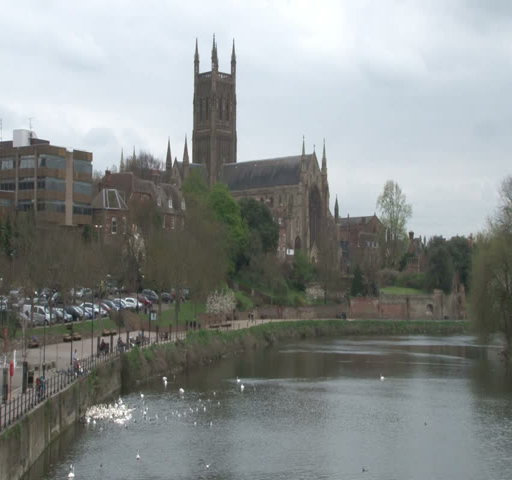
person built norman structure on the banks